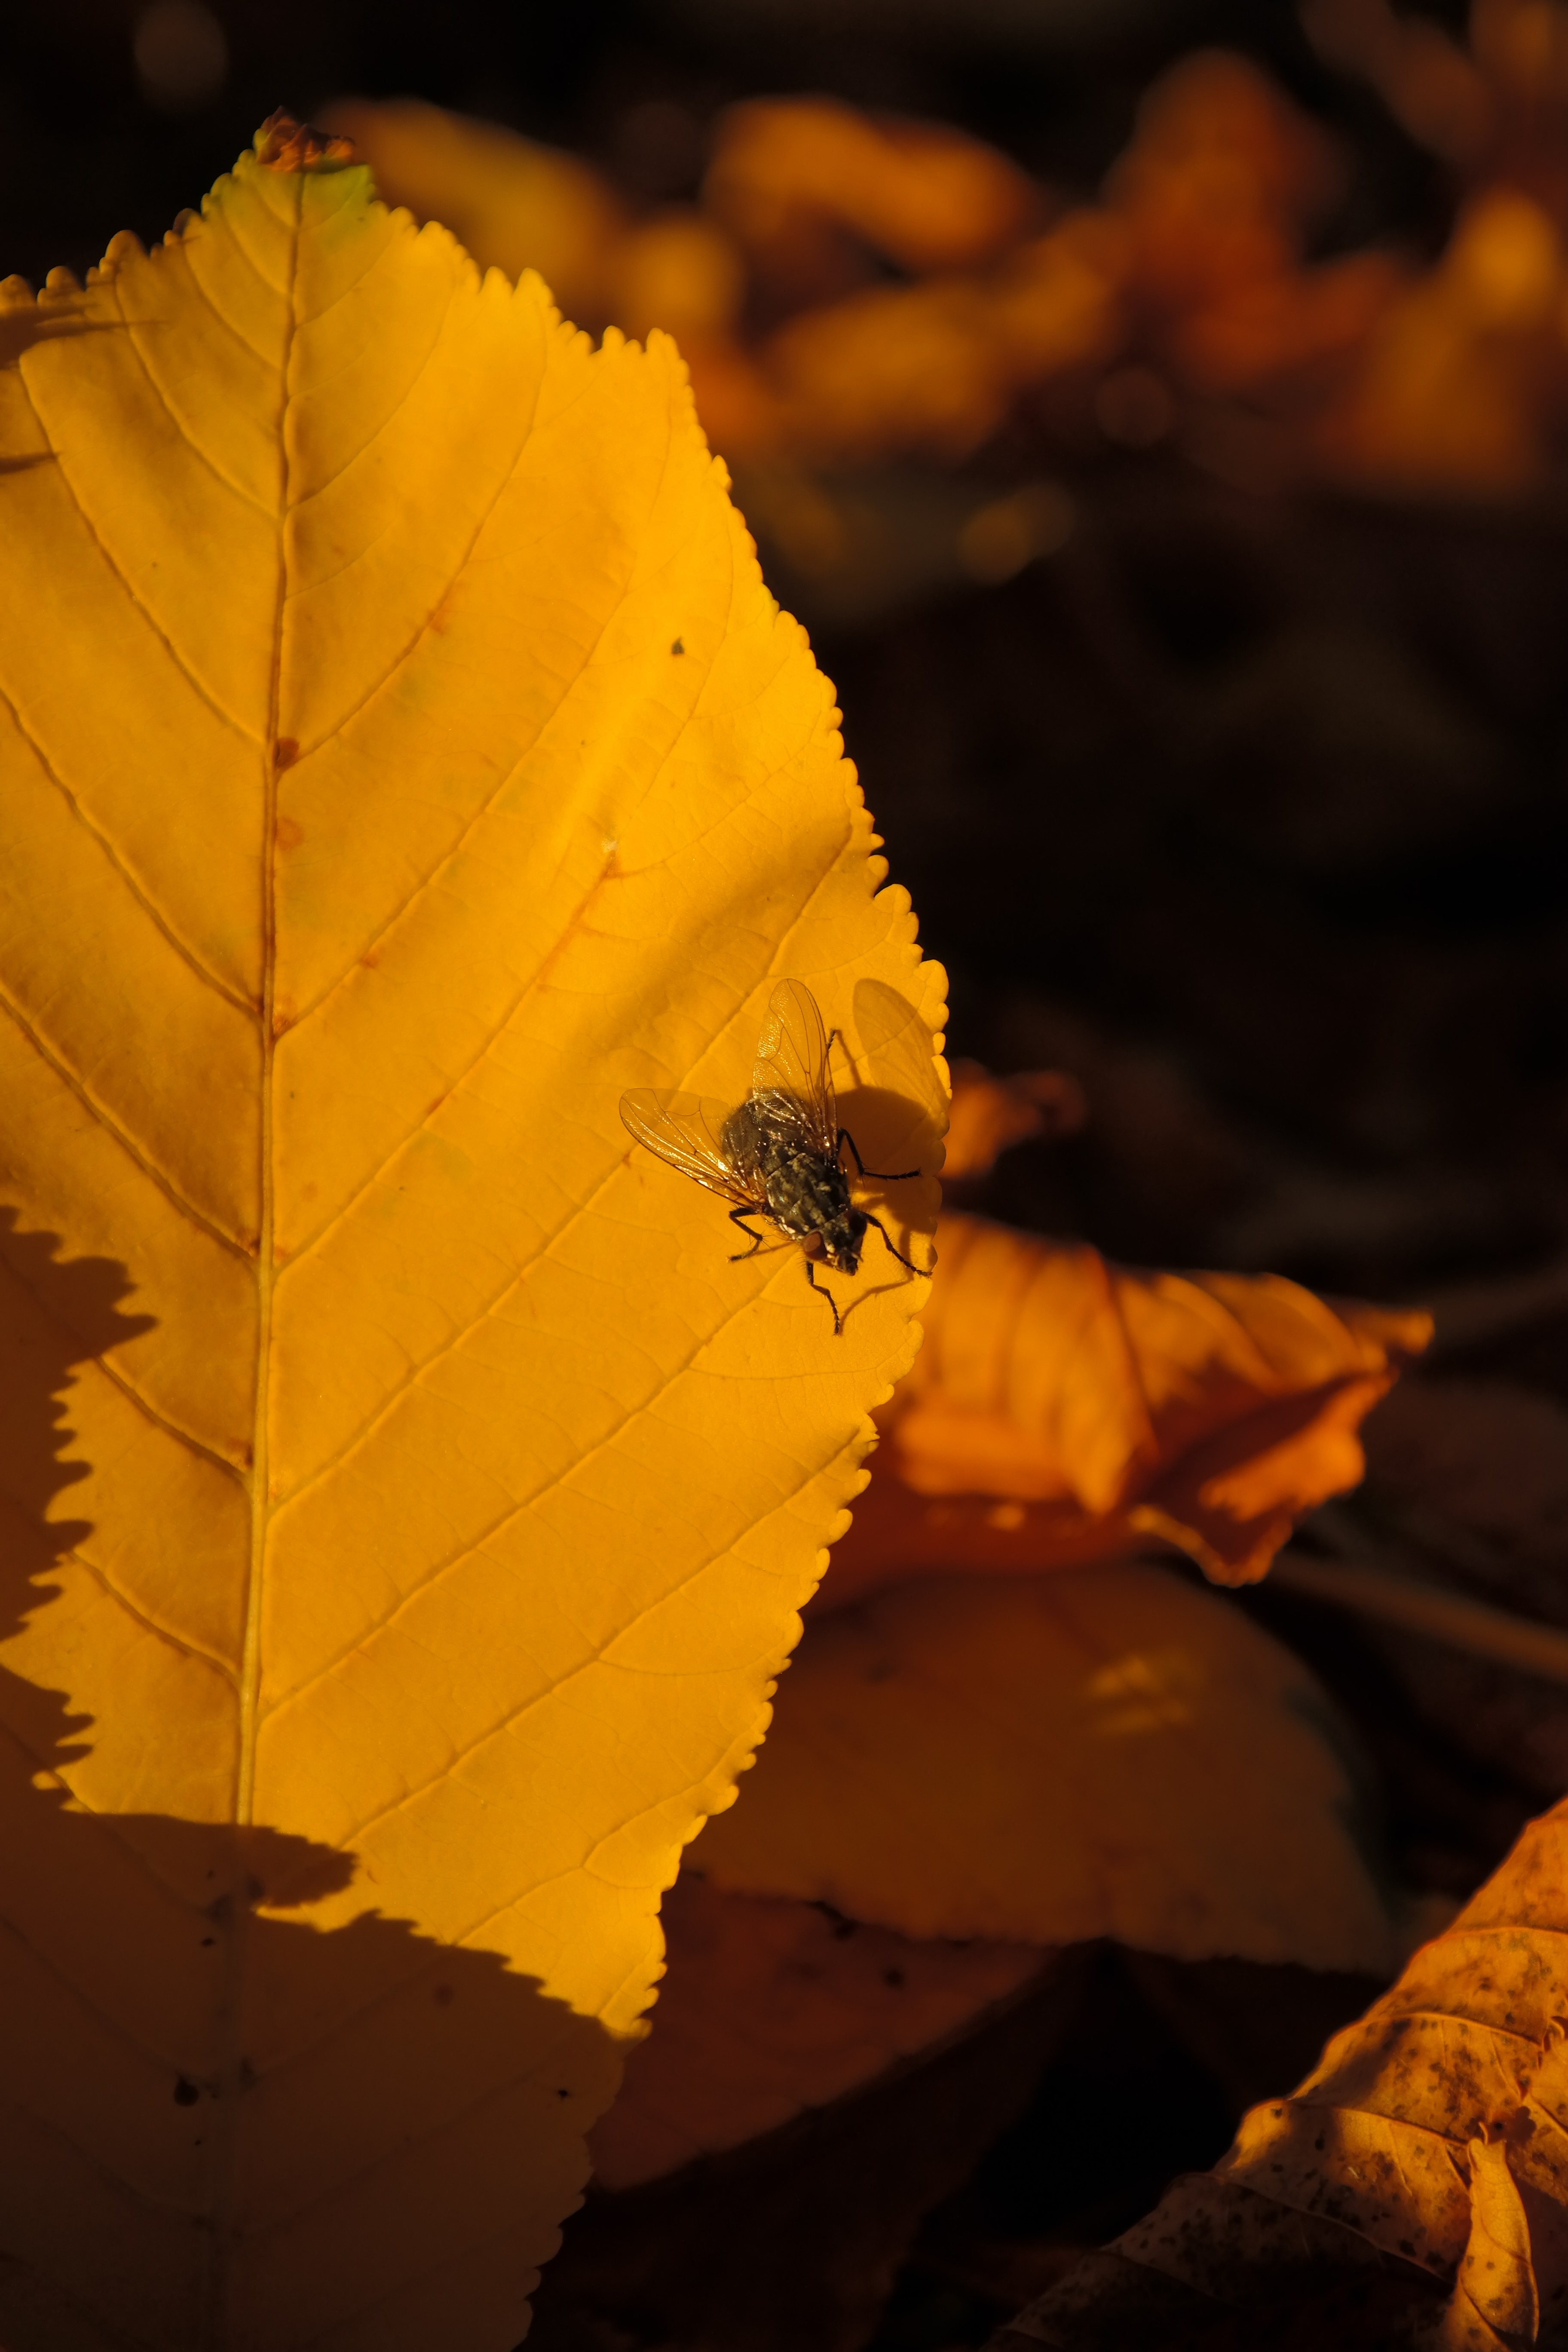
tree, nature, light, plant, sunset, sunlight, morning, leaf, flower, petal, fly, golden, reflection, insect, autumn, colorful, yellow, season, gold, beautiful, fall color, fall foliage, fall leaves, autumn colours, aesculus, housefly, back light, macro photography, chestnut leaves, muscidae, musca, buckeye, ordinary rosskastanie, common rosskastanie, common housefly, white rosskastanie, aesculus hippocastanum, type of horse chestnut, musca domestica, large housefly, real fly